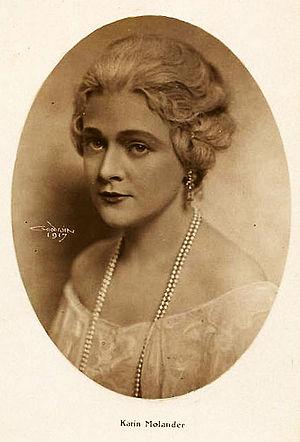
Katarina Margareta Elisabet Edwetz, née le 20 mai 1889 à Stockholm, ville où elle est morte le 3 septembre 1978, est une actrice suédoise, connue comme Karin Molander.